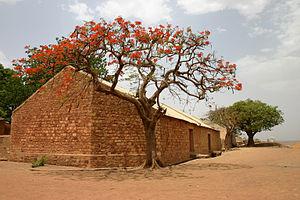
Un flamboyant en fleur (Delonix regia) contre un bâtiment en briques au Mali.flame tree